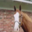
Label: horse